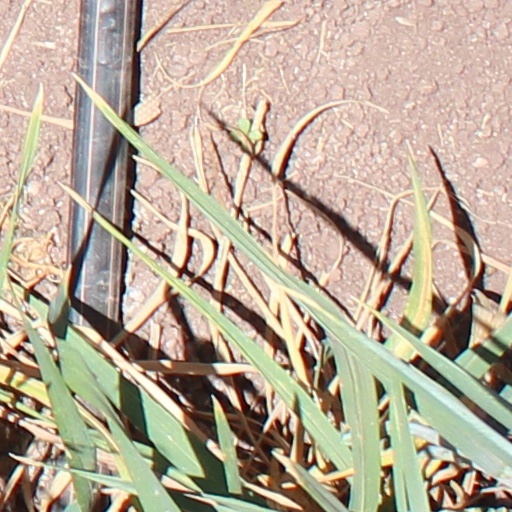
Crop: wheat